The Last Airbender (film)

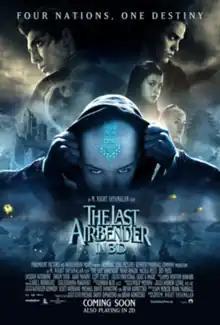
Theatrical release poster

The Last Airbender is a 2010 American action adventure fantasy film written, co-produced, and directed by M. Night Shyamalan. Based on of the Nickelodeon animated television series "" (2005–08), the film stars Noah Ringer in his film debut, Dev Patel, Nicola Peltz, Jackson Rathbone, Shaun Toub, Aasif Mandvi, and Cliff Curtis. The plot follows Aang, a young Avatar who must master all four elements of air, water, fire, and earth and restore balance to the world while stopping the Fire Nation from conquering the Water Tribes and the Earth Kingdom.